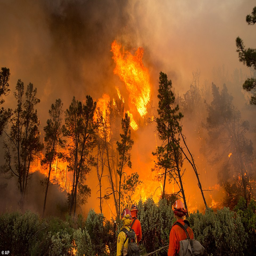
firefighters ignite a backfire to stop the fire